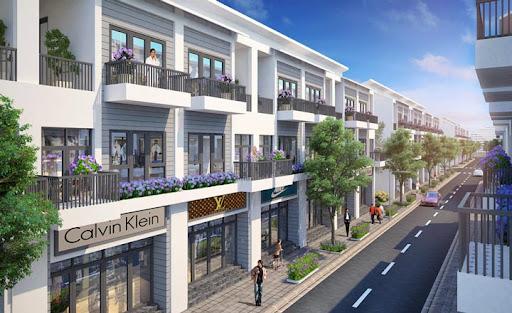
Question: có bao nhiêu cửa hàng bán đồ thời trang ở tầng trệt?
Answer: có ba cửa hàng bán đồ thời trang ở tầng trệt